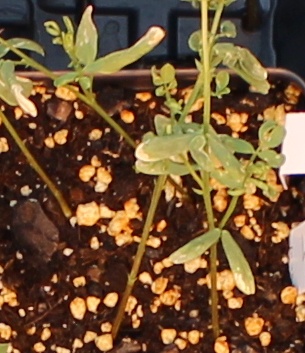
Label: Lentil